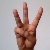
The image shows a hand gesture representing the letter 'W' in Indian Sign Language.